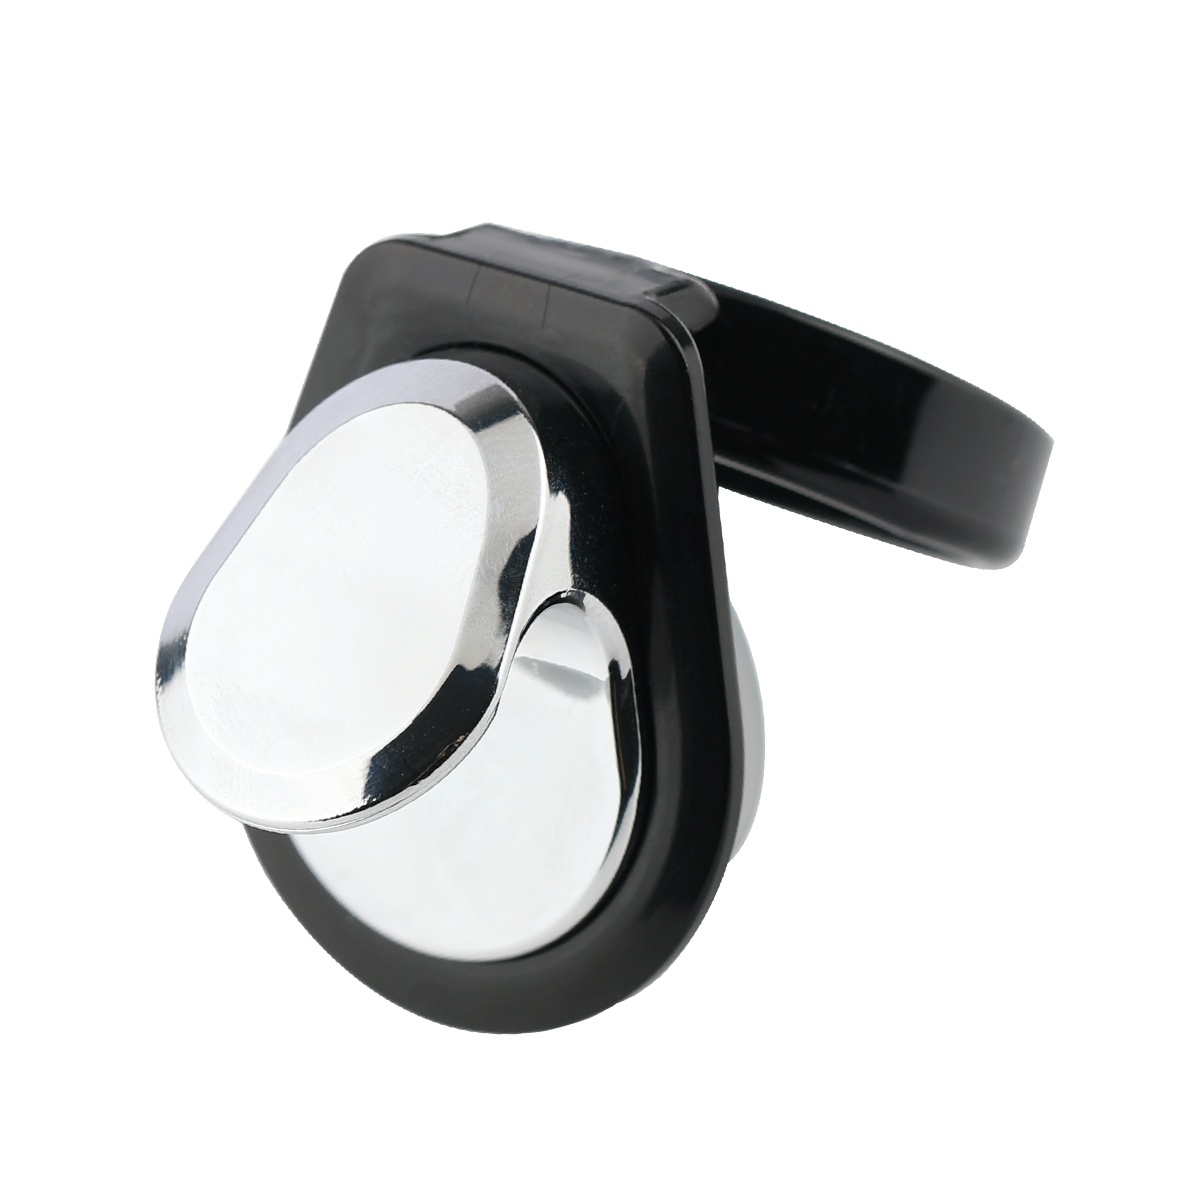
Smart cap for CS600 / CS700
Brand: Kuvings España
Category: Home & Garden > Kitchen & Dining > Barware > Bottle Caps